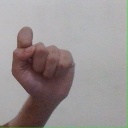
अक्षर: घ